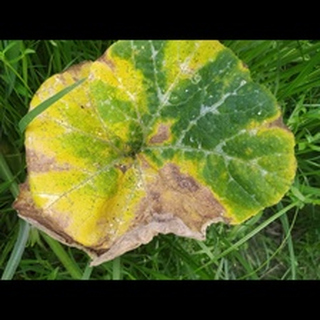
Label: pumpkin_downy_mildew